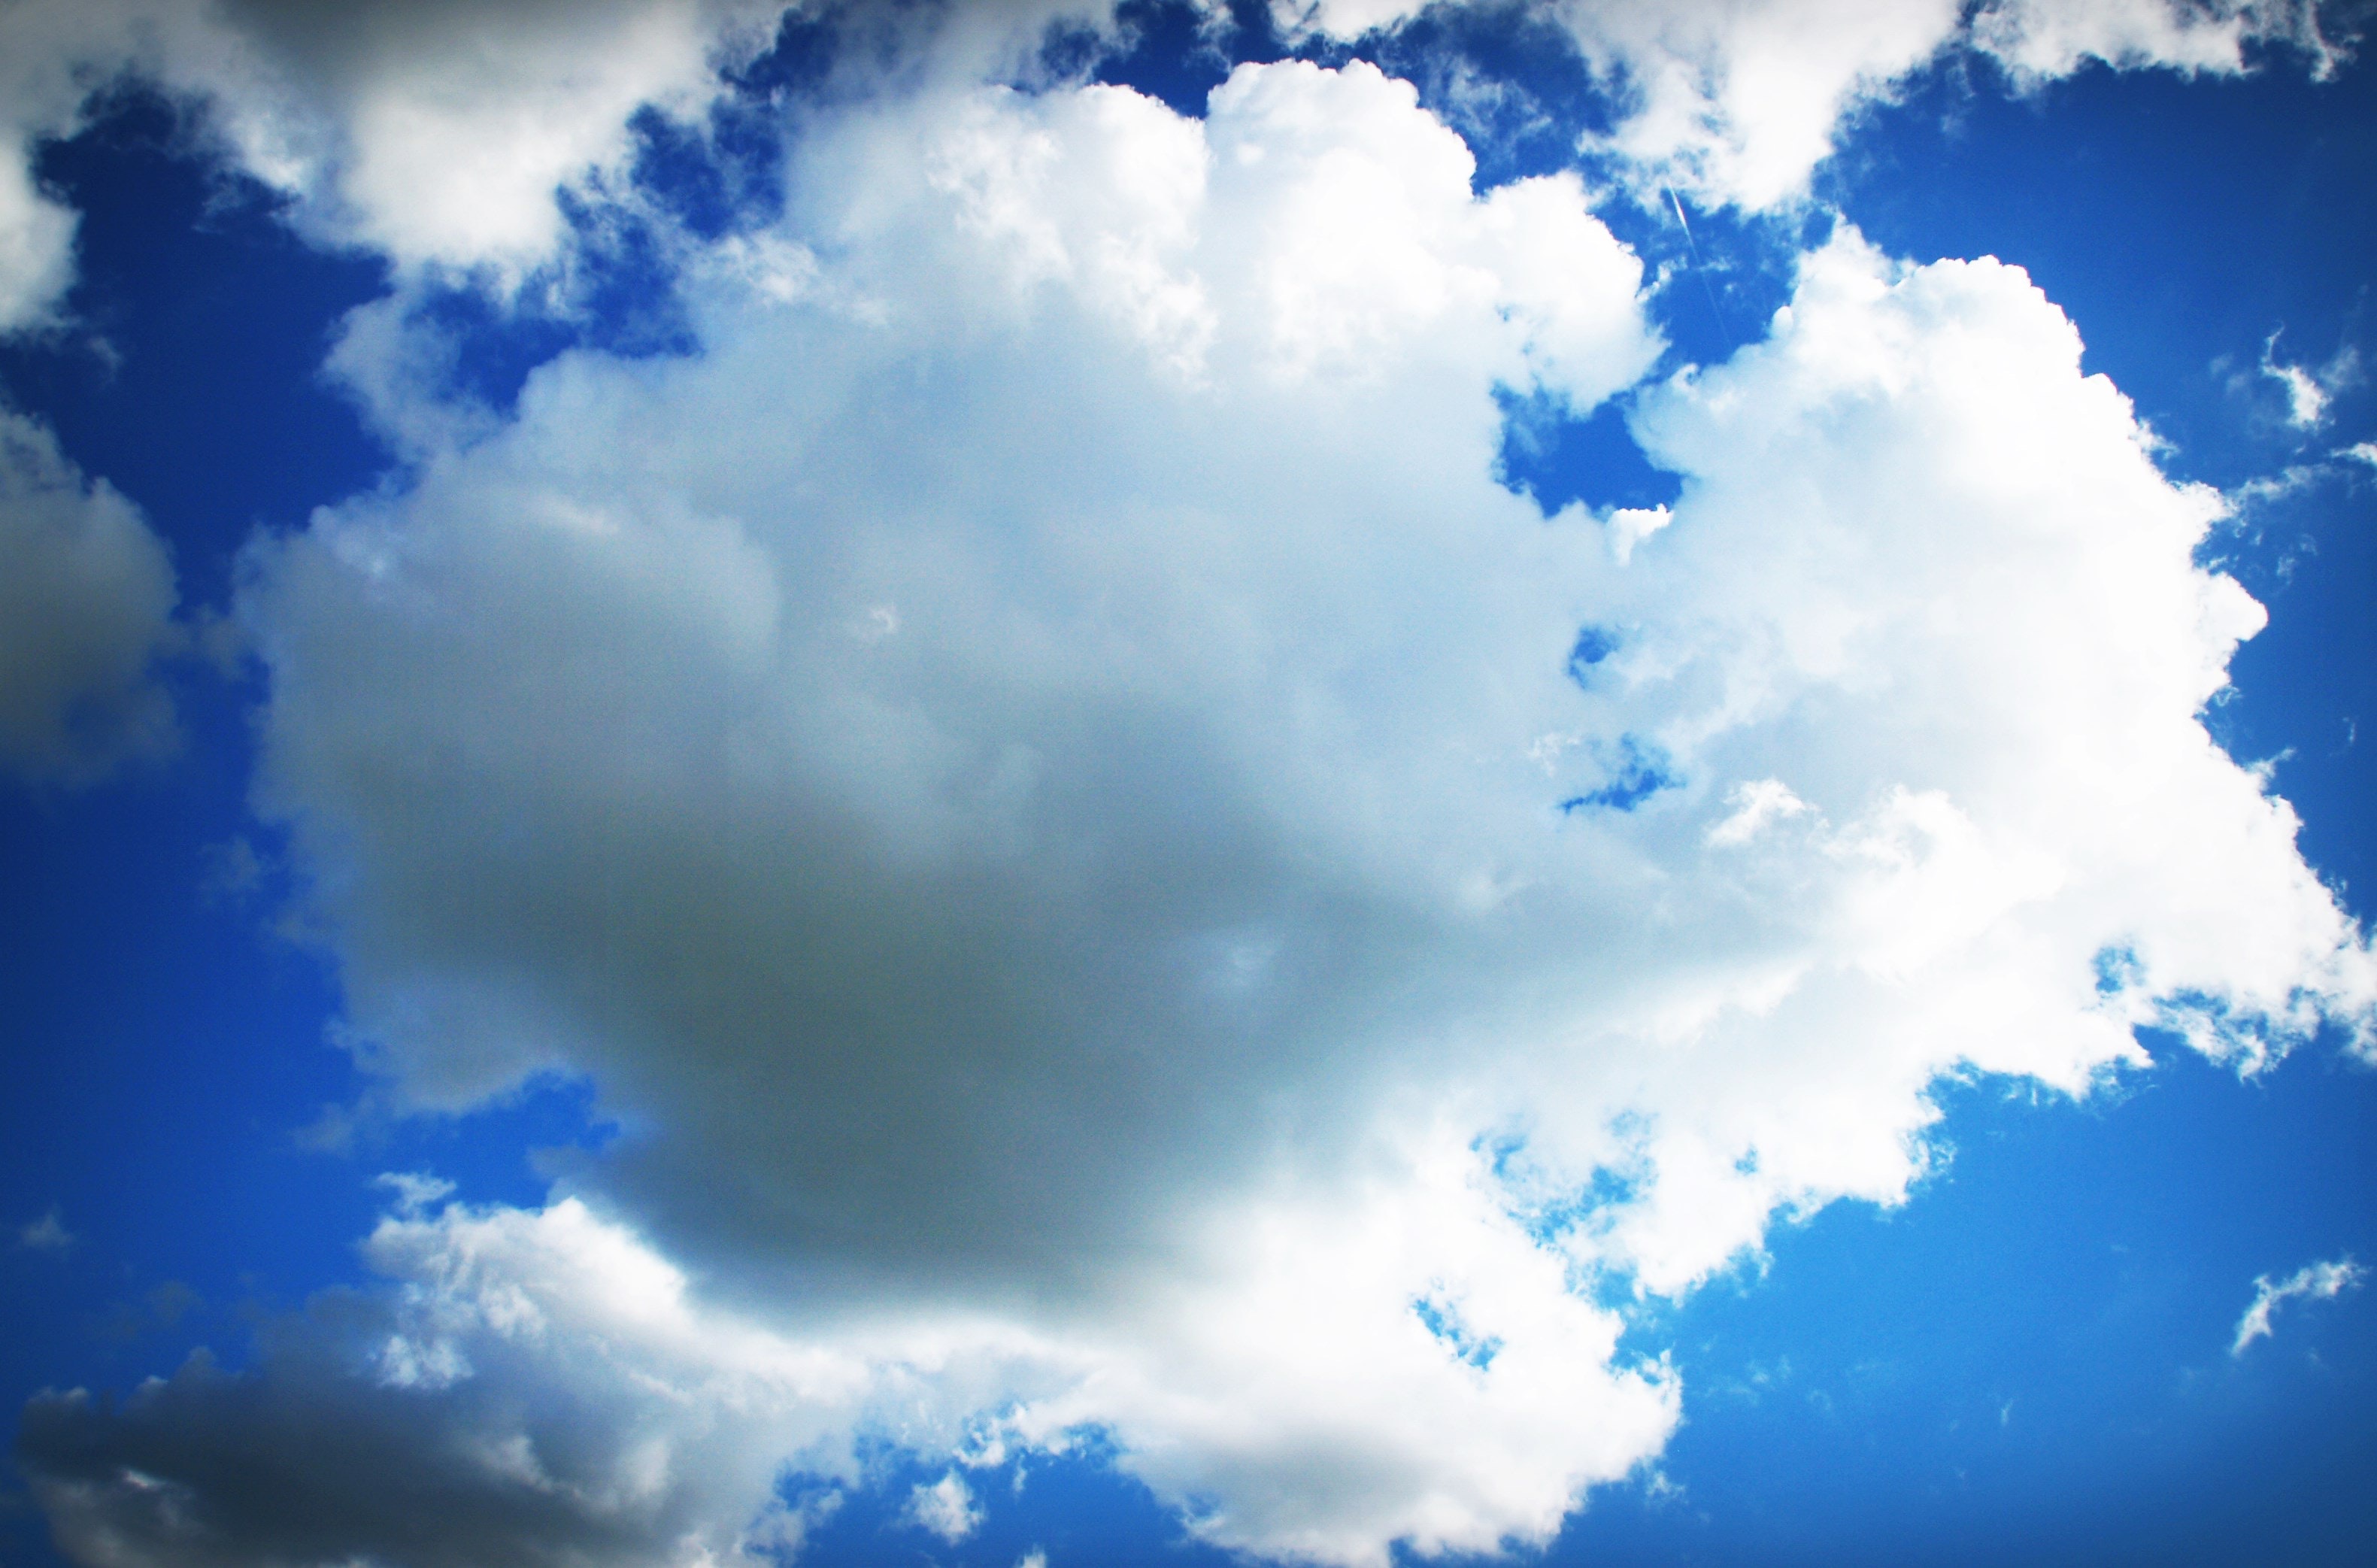
sky, cloud, blue, daytime, cumulus, atmosphere, meteorological phenomenon, azure, sunlight, calm, electric blue, world, landscape